Red salamander

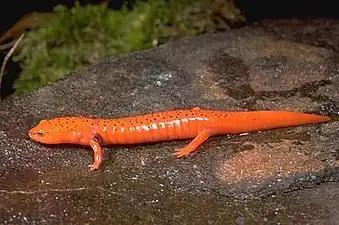
"P. ruber"

Some important aquatic and terrestrial ecological aspects of this salamander include its diet, predators, and microhabitat preferences. Larvae mainly feed on invertebrates such as insect larvae and worms. Larval diet specifically has been shown to consist of Chironomidae (36.52% of prey items) and Sphaeriidae (15.17%) as well as terrestrial prey (7.87%) and other salamanders. Larval growth rates differ depending on the temperature of the water and tend to be higher in the warmer months when water temperature is higher. The red salamander generally lays eggs in the fall and hatching season takes place in the late fall and winter. The larval period varies between 27 and 31 months and then metamorphosis takes place in the spring and early summer of the third year. The larvae go through metamorphosis after a few weeks or months, depending on the environmental conditions. Larval red salamanders are generalists, eating whatever is available. The rates typically increase when water temperature is low and larger individuals feed more than smaller individuals. Although feeding rates appear to increase with increasing size, mortality rates, though, seem to be independent of size or age and survival is estimated to be about 50% per year. The longer larval period ensures that transformation occurs when the salamanders are much larger than other species of salamanders and typically have a short juvenile period, maturing quickly. Larval duration and size at metamorphosis decrease with increasing elevation. Males mature at about , typically at four years of age, and females mature at about , typically at about five years of age.